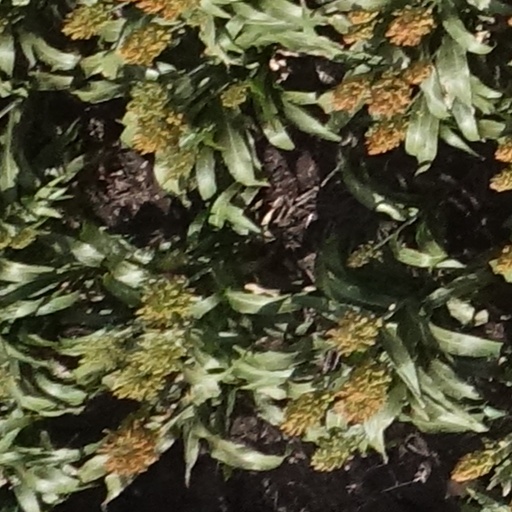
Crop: sorghum